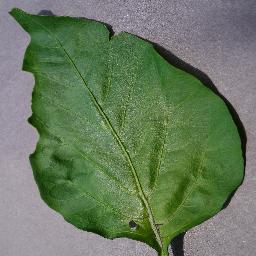
Label: Pepper,_bell___healthy